Lucía Figar

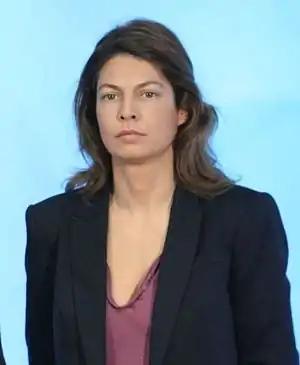
Lucía Figar (2011)

Lucía Figar de Lacalle (born Madrid, 4 February 1975) is a Spanish politician in the People's Party (PP). She was the Minister of Education, Youth and Sports in the Government of the Community of Madrid during the period of 2012 to 2015, when she resigned after being charged in Operación Púnica. She serves as secretary of Communication in the People's Party of the Madrid Community.